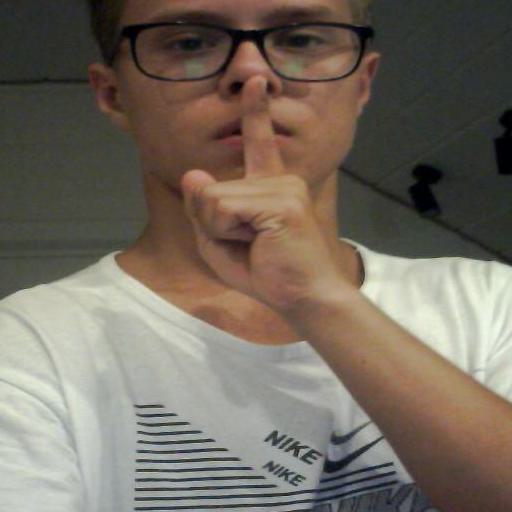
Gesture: mute